Ahava

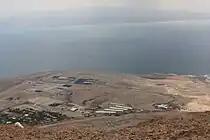
Ahava factory

Ahava Dead Sea Laboratories, Limited ("Love") is an Israeli cosmetics company with headquarters in Lod that manufactures skin care products made of mud and mineral-based compounds from the Dead Sea. The company has flagship stores in Israel, Germany, Hungary, South Korea, the Philippines and Singapore. , Ahava income was more than US$150 million a year. In 2015, the Chinese conglomerate Fosun International agreed to purchase a controlling share of the company, which has been valuated to ca. NIS 300 million ($77 million USD).